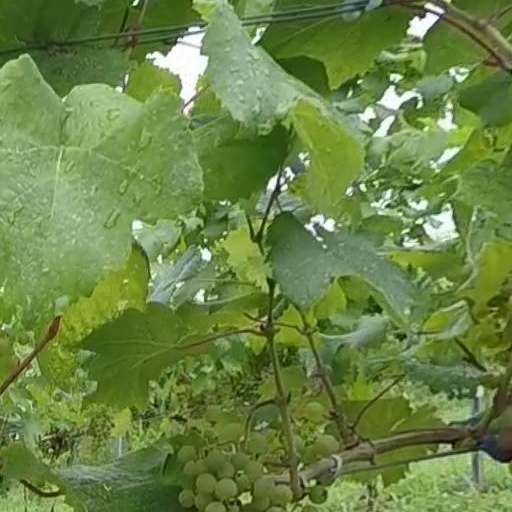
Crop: grape